Adrienne Ranc-Sakakini

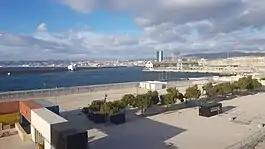
View of the Port of Marseille.

Using her F2 contacts, Ranc sent hundreds of coded transmissions to the Free France forces for two years, but was exposed in 1942 and arrested by the police of the French Vichy government which was allied with Nazi Germany. She was tortured in Fort Saint-Nicolas located in the harbor area of Marseille, and then imprisoned in the Presentines prison for women nearby. She was later transferred to Saint-Joseph Prison in Lyon, France. She was released from prison in 1943 "thanks to the payment of a deposit" and she once again established links with members of the resistance, called the Maquis. In 1944, she was actively involved in the Allied Forces' battles to liberate Marseille from Nazi occupation. For her bravery during the war, she was highly decorated.